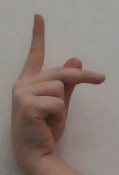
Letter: dha